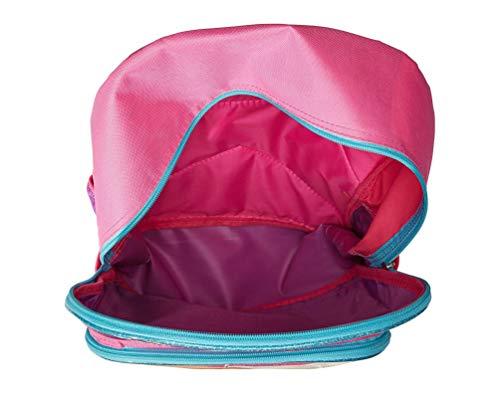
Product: UPD Frozen Elsa Anna Light Up Backpack School Bookbag
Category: Clothing, Shoes & Jewelry | Luggage & Travel Gear | Backpacks | Kids' Backpacks
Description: Backpack light up in front.
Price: $20.50